Orthetrum julia

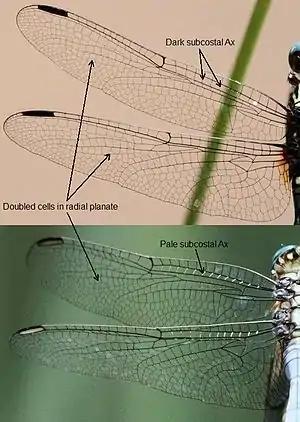
Wing detail of "O. julia falsum" (top) and "O. stemmale"

"Orthetrum stemmale" appears similar to O. julia falsum in south-eastern Africa. The important differences are in wing details shown in the figure (left). O. julia falsum (top) has dark subcostal Ax and has one row of cells in the radial planate (generally less than 10 cells doubled - summed over the radial planates of the four wings). This example shows a single doubled cell on each wing. "O. stemmale" (bottom) has pale subcostal Ax and usually at least ten cells doubled in total over the four wings - this example shows three doubled cells in the radial planate of the forewing. The pterostigma of O. julia falsum is generally dark, whereas that of "O. stemmale" is pale.